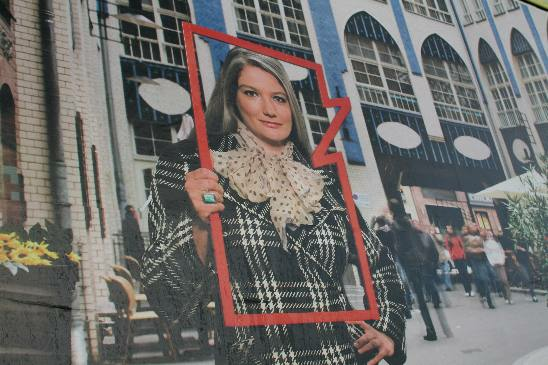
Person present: No